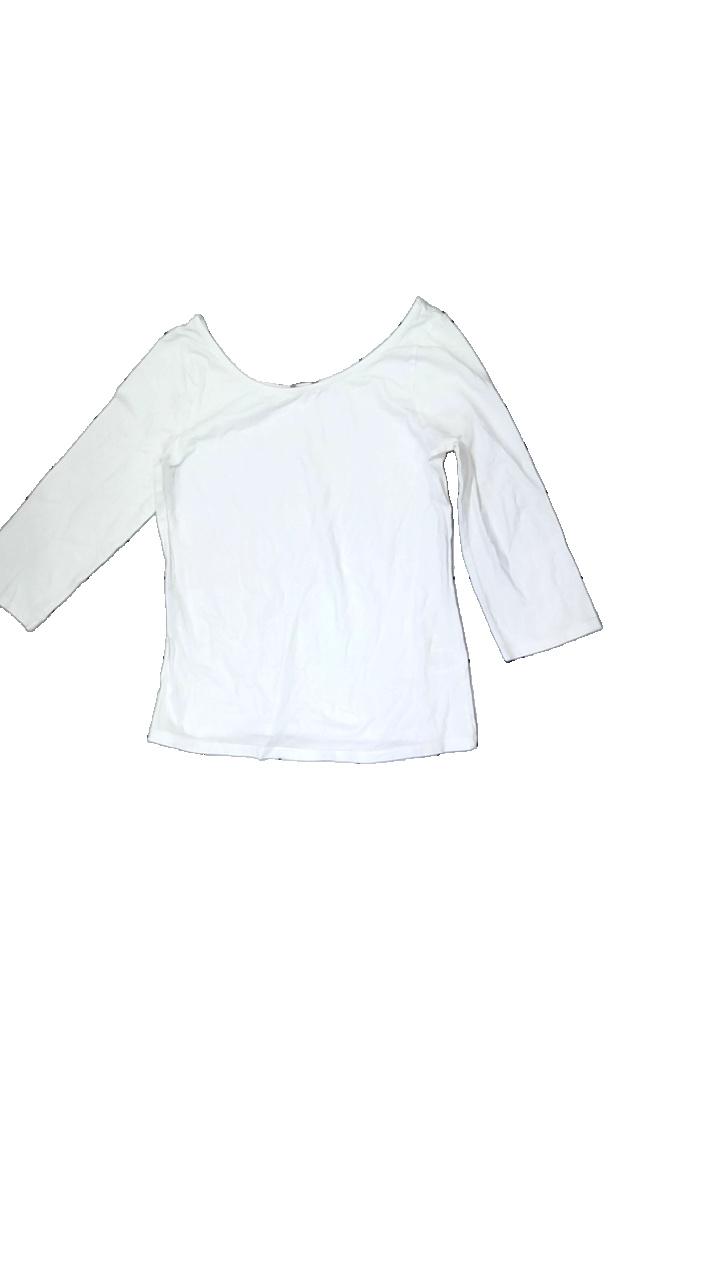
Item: Top (Ladies)
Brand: Lindex
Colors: White
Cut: Regular
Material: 100% Cotton
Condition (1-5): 5
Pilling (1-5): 5
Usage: Reuse
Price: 50-100